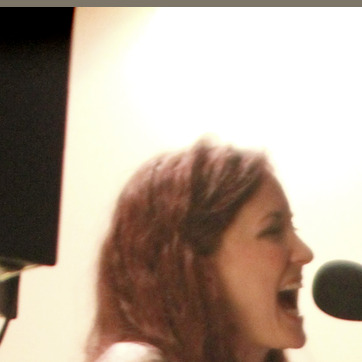
Material: hair